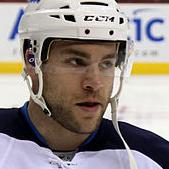
Age: 27